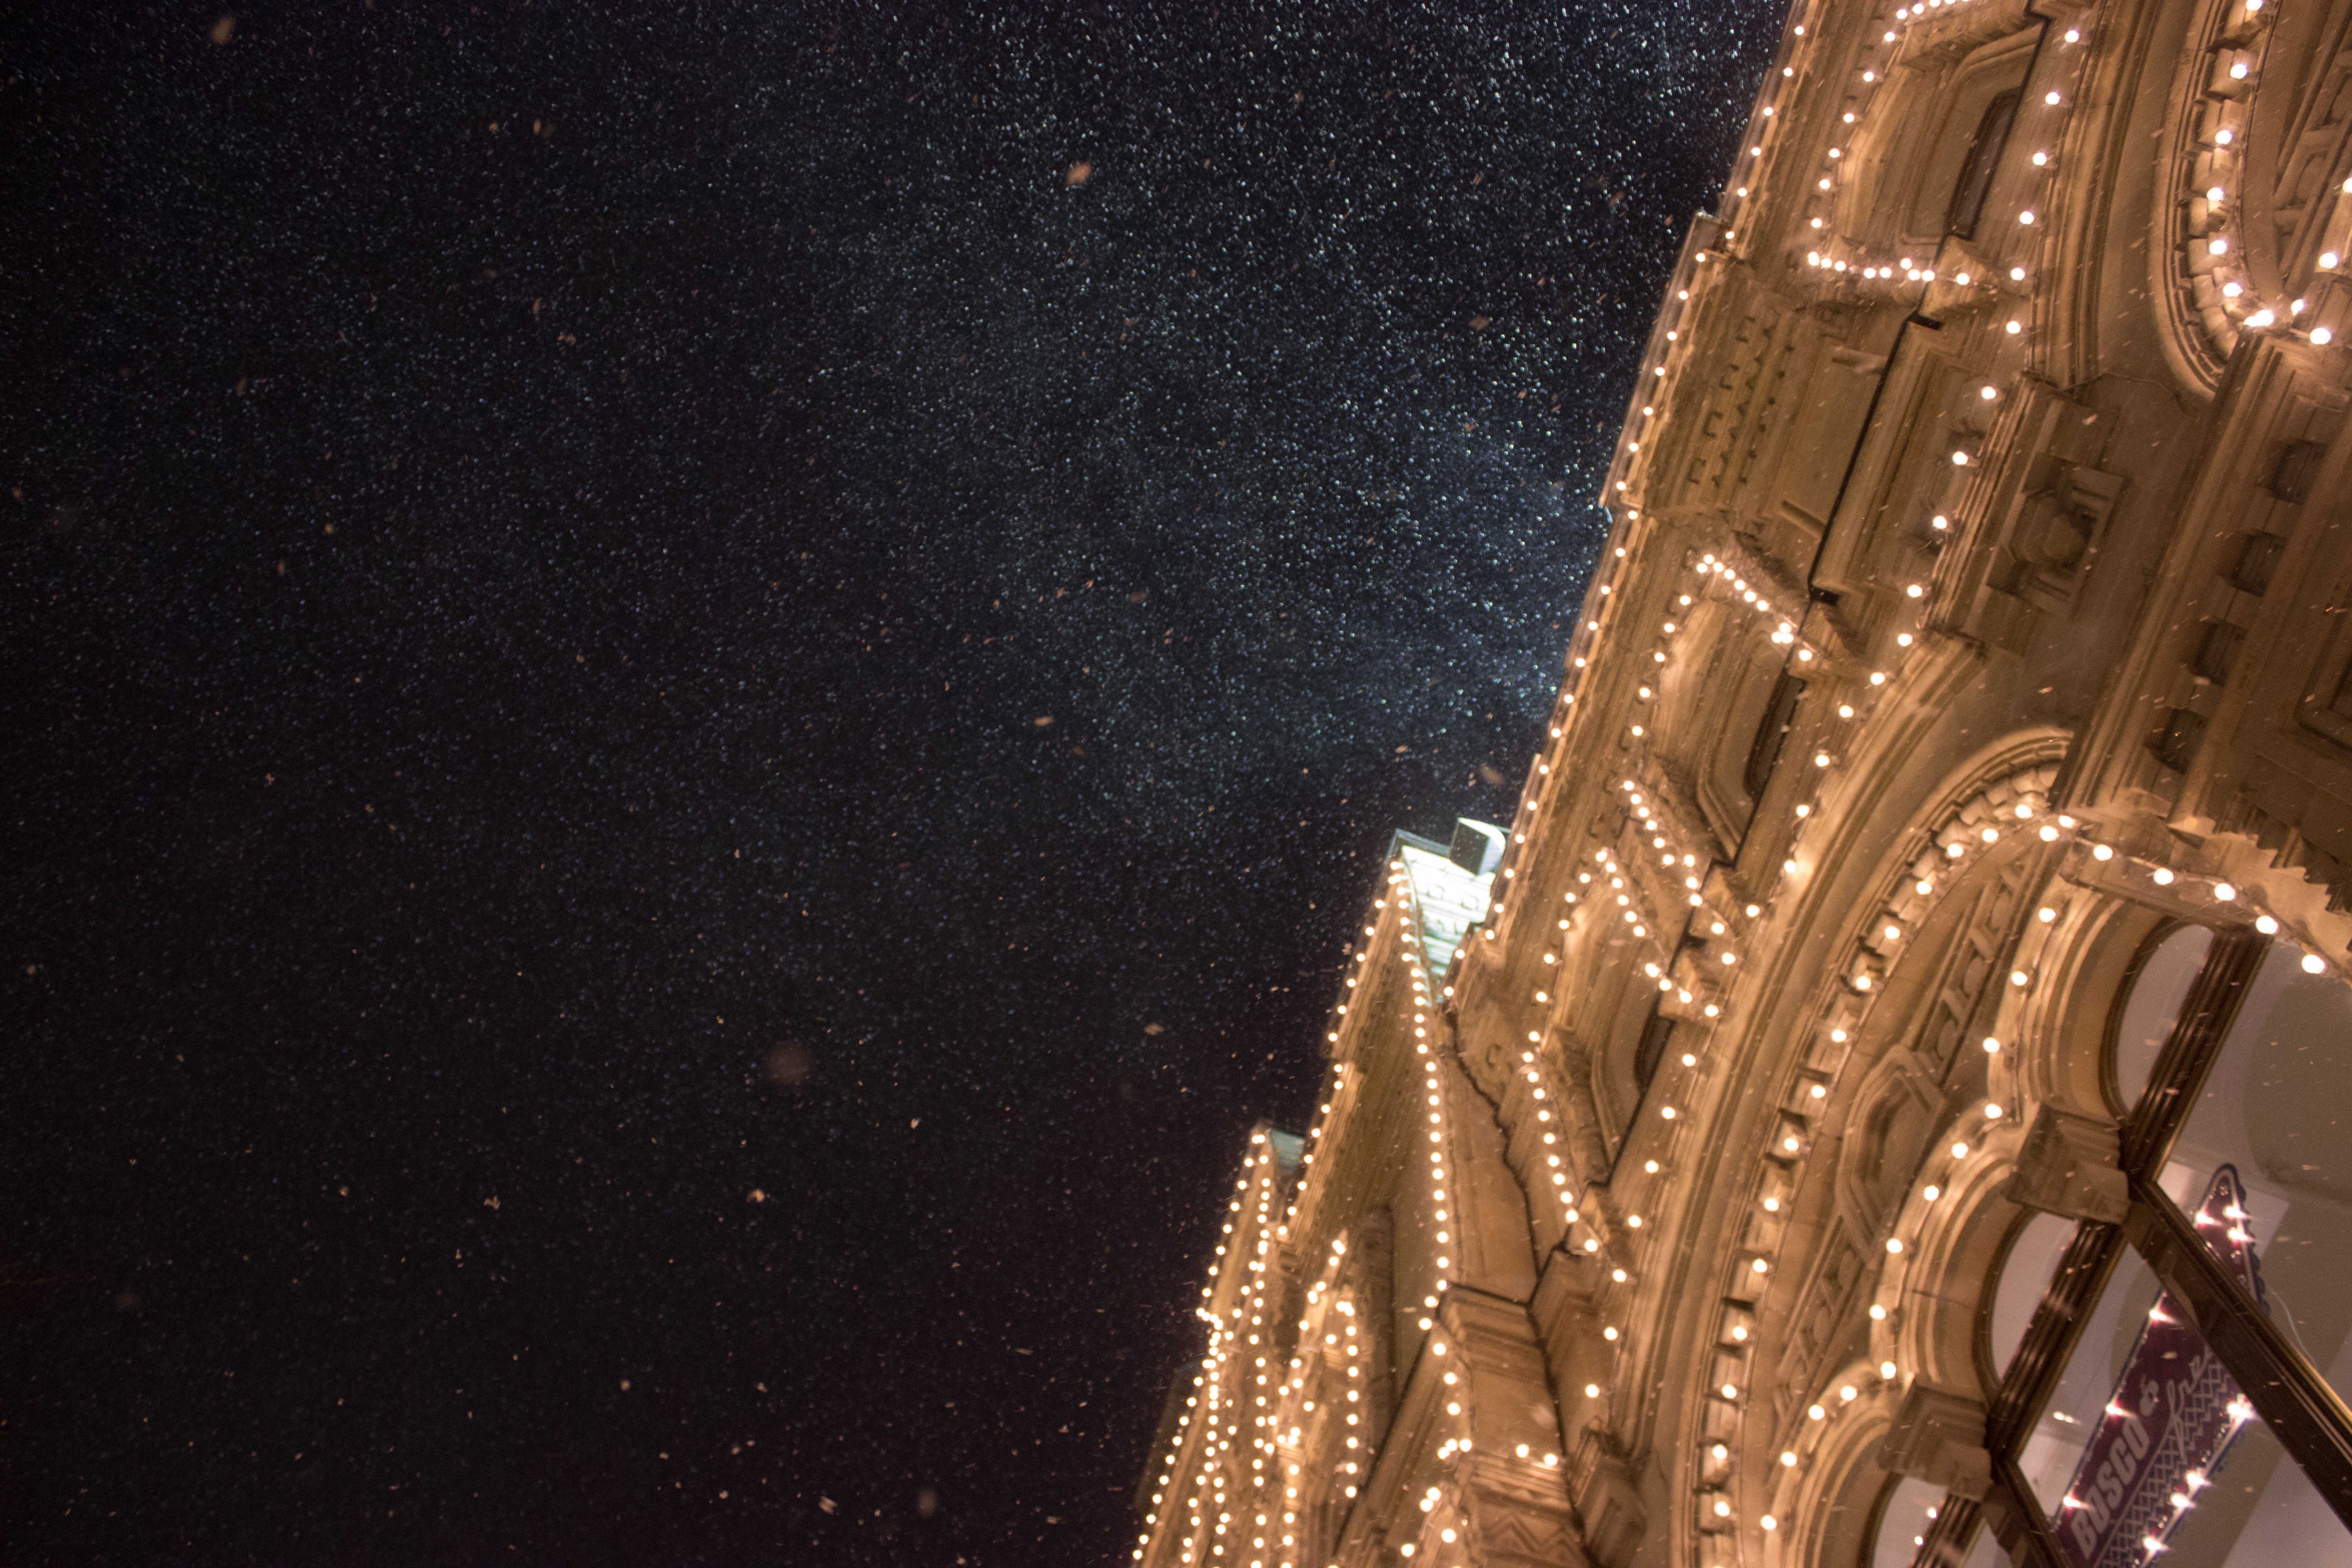
light, night, darkness, lighting, christmas decoration